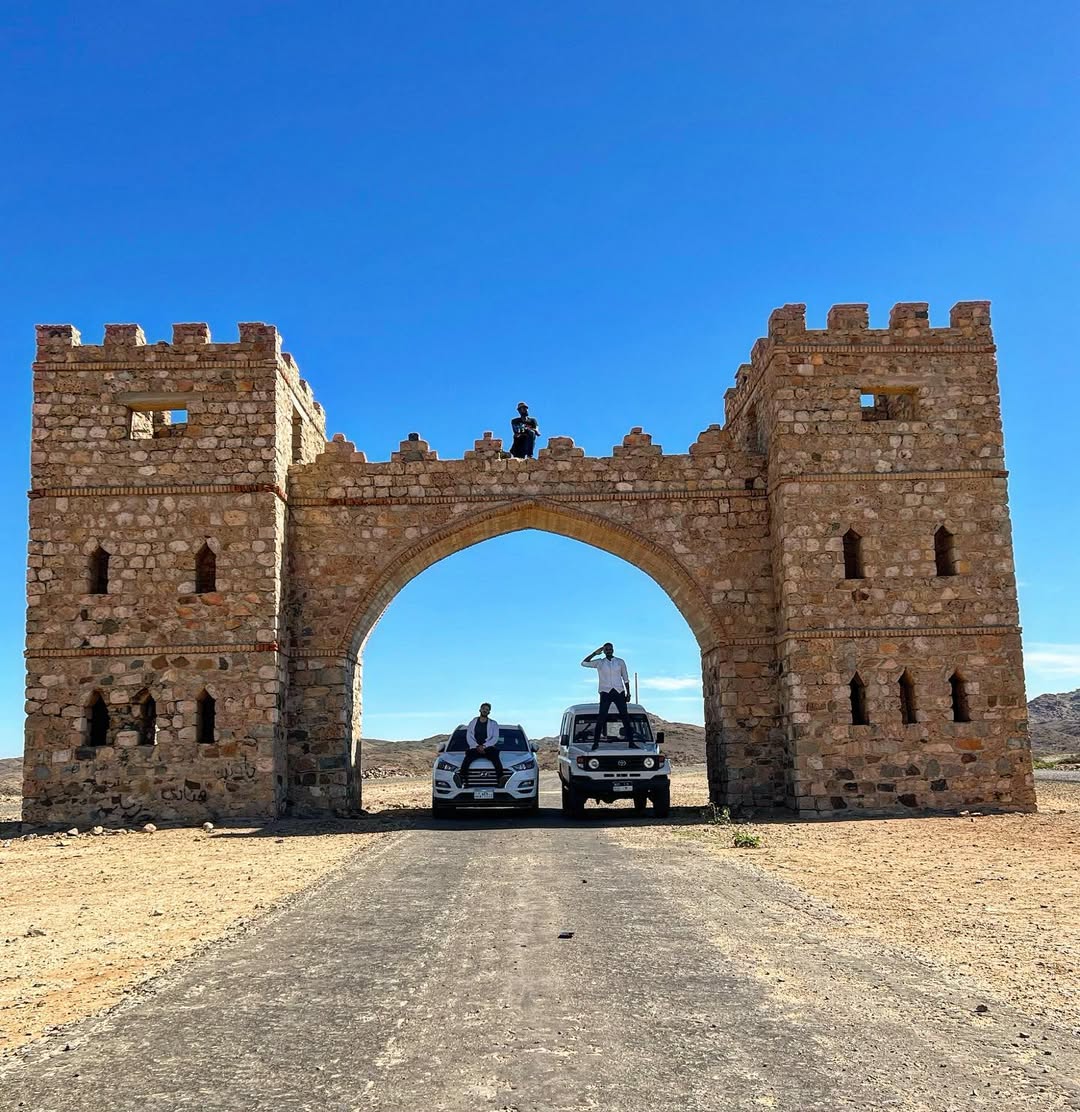
الوصف بالفصحى: مجموعة من الشباب يقفون مع سياراتهم ذات الدفع الرباعي أمام بوابة حجرية تاريخية
الوصف بالعامية السودانية: شباب راكبين عربات دفع رباعي ومصورين قدام بوابة أثرية
التصنيف: Public Spaces & Infrastructure